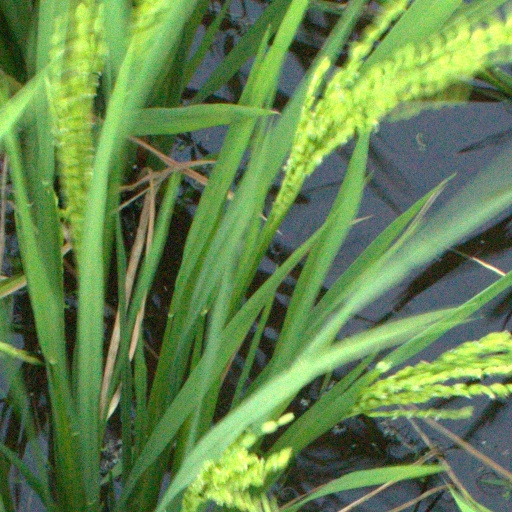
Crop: rice